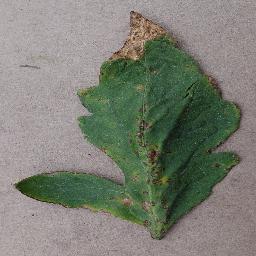
Label: Tomato___Bacterial_spot